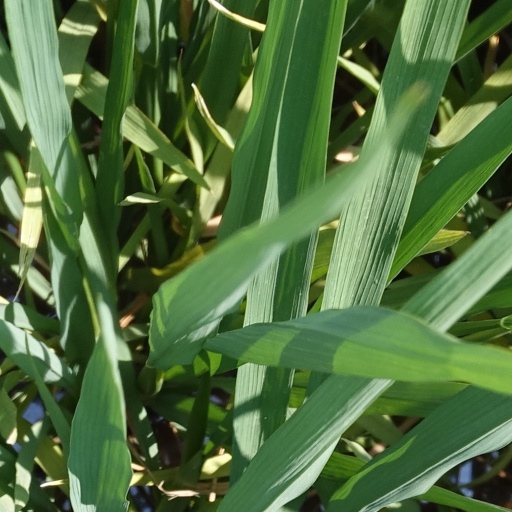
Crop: rice